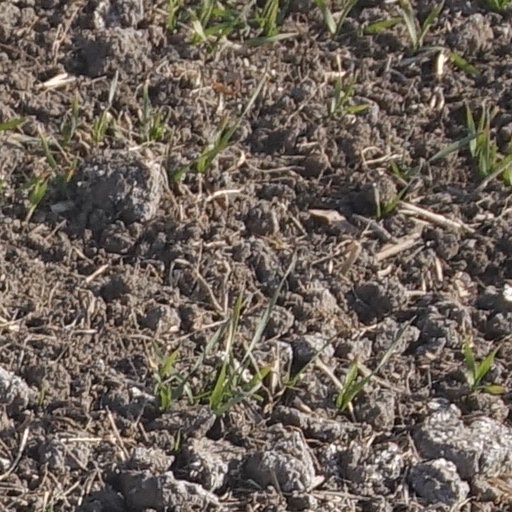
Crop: wheat